Mike Tolkin

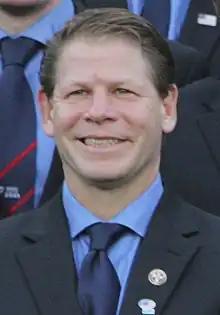
Tolkin in October 2015

Mike Tolkin is a rugby union coach who served as head coach of the United States national team from 2012 until 2015. He was the head coach for Rugby United New York for the Major League Rugby 2019 Season. He is the current General Manager of Premier Rugby Sevens.